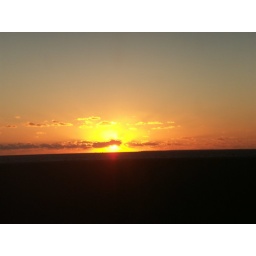
The sunset from a bridge over troubled water